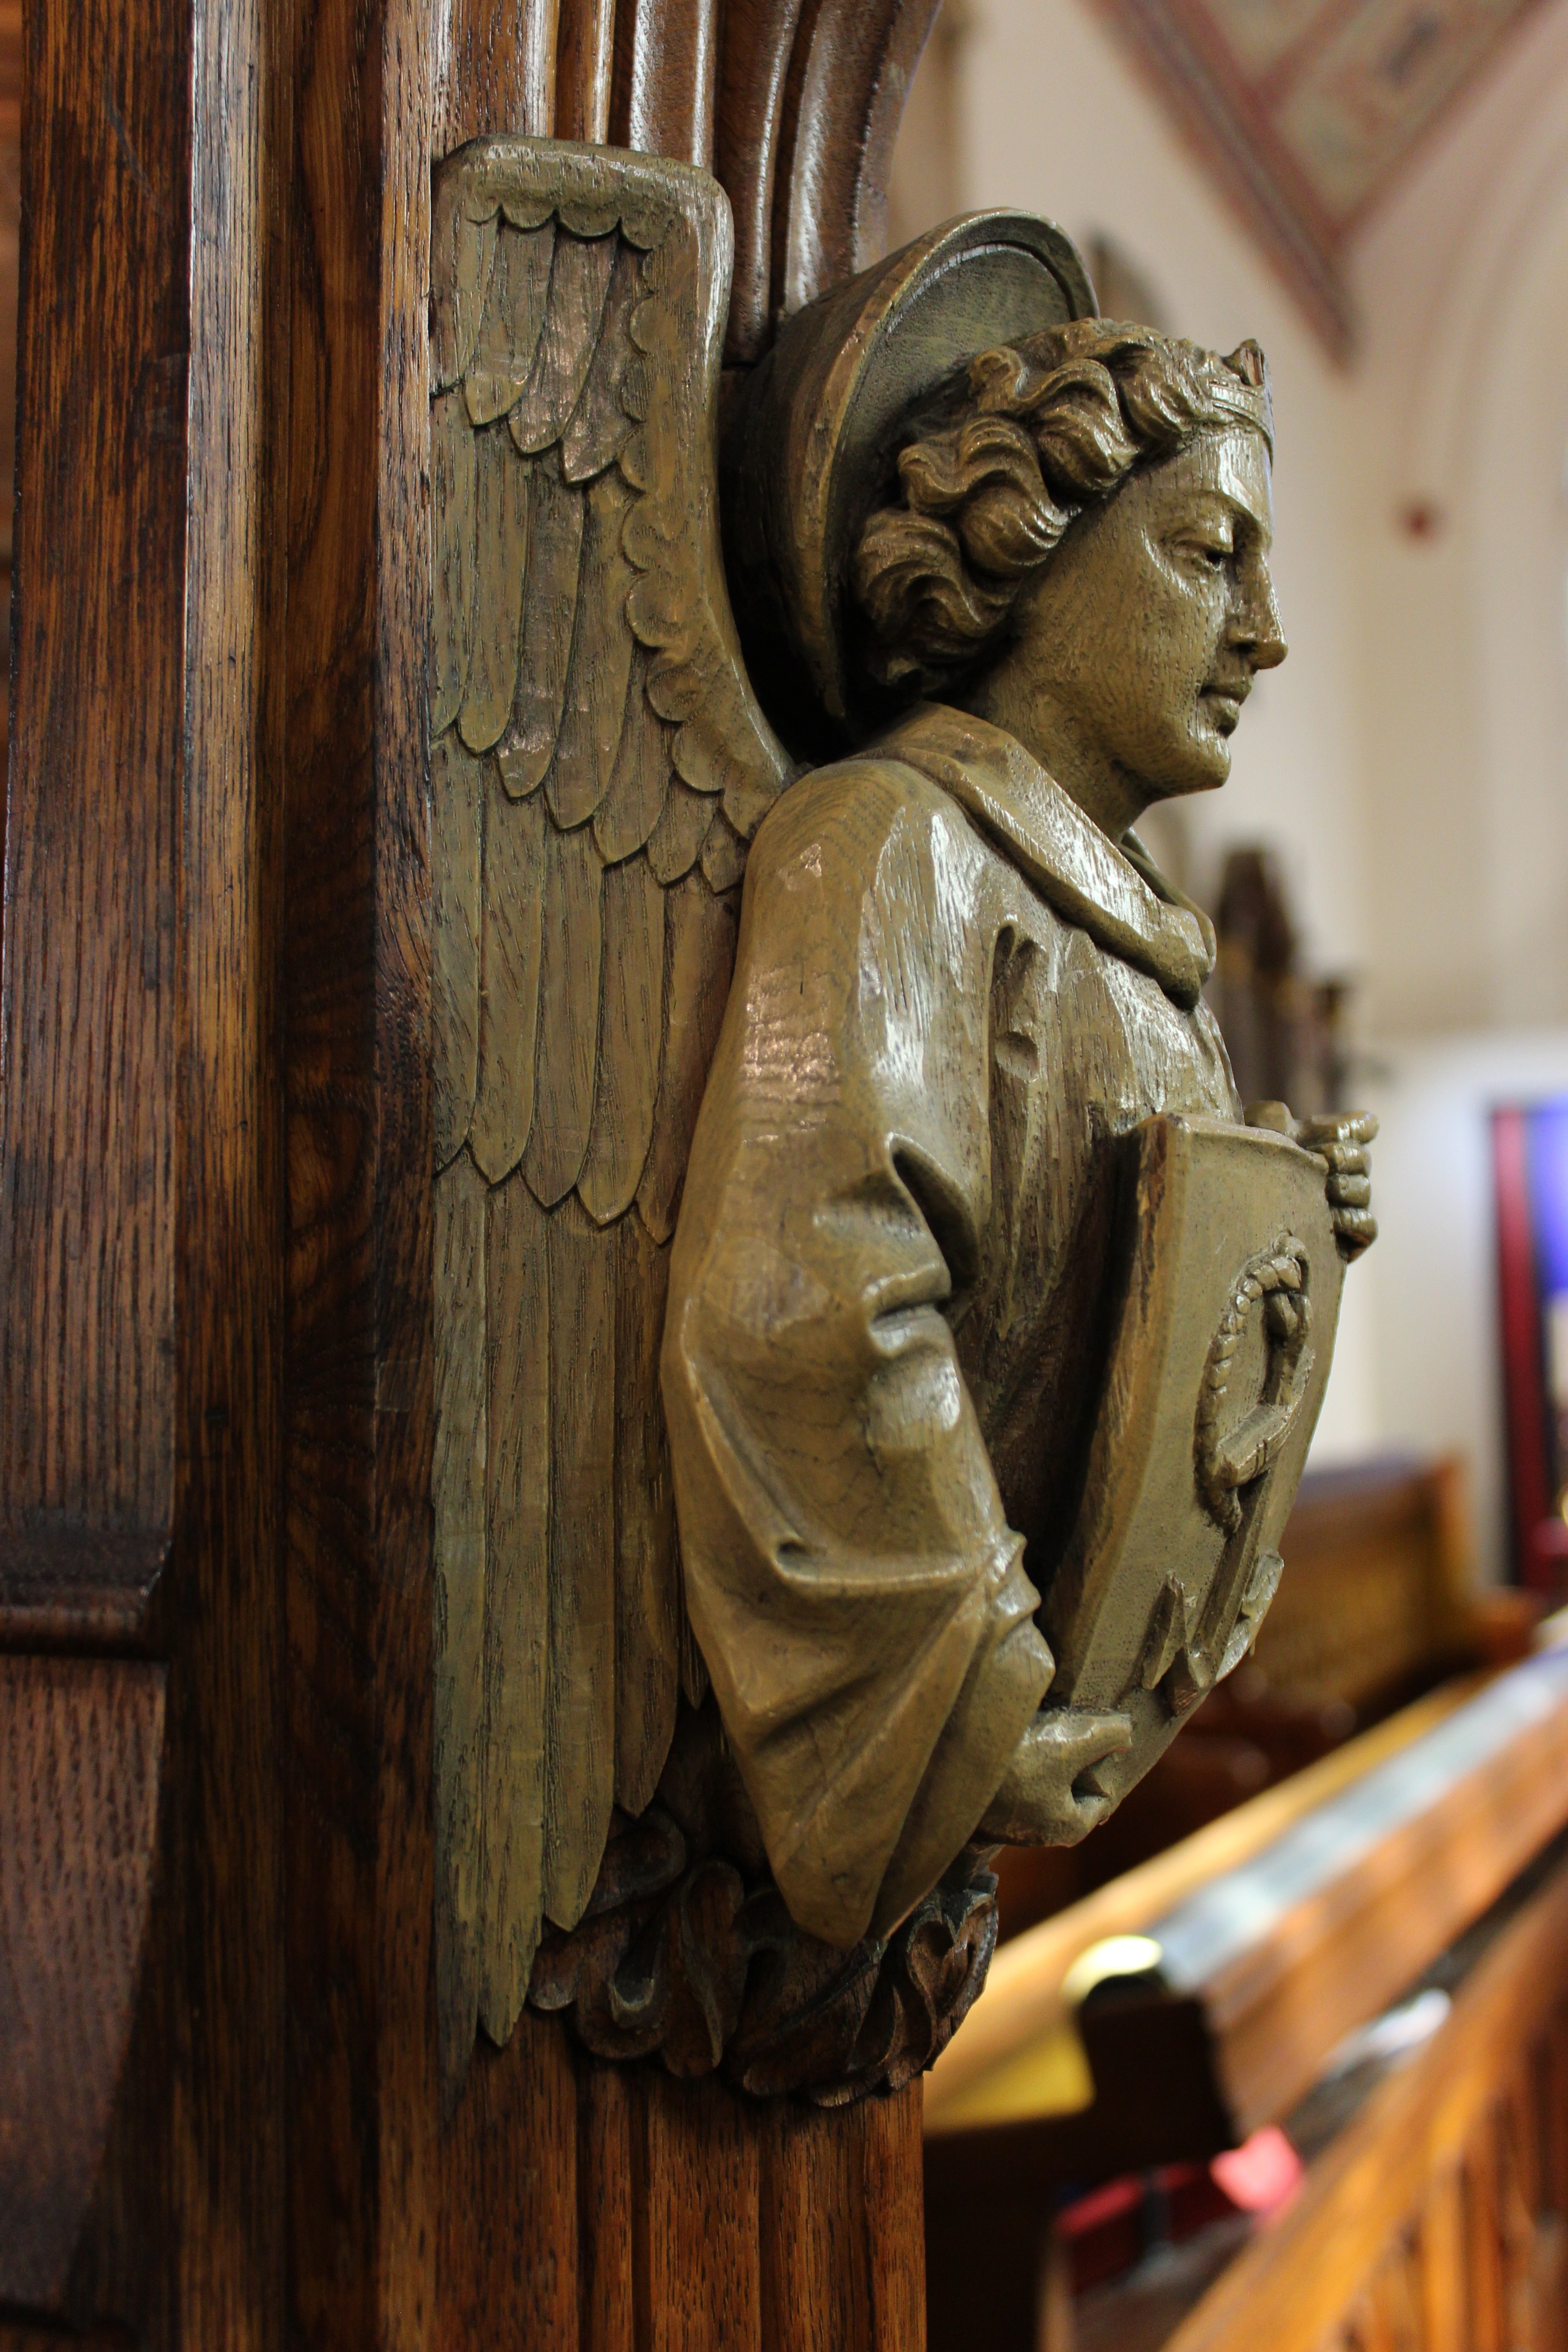
wood, monument, statue, heaven, religion, church, christian, spiritual, pray, sculpture, religious, catholic, angel, art, temple, faith, wings, christianity, holy, sacred, carving, cherub, guardian, divine, middle ages, god, heavenly, belief, angelic, angel wings, ancient history